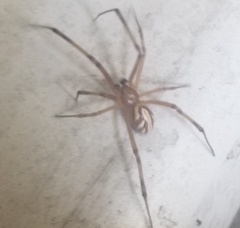
Species: Lactrodectus_hesperus